History of Christianity in the United States

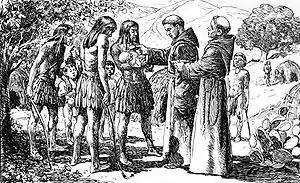
The first recorded baptism in Alta California. Taken from p. 285 of "San Juan Capistrano Mission" by Engelhardt, Zephyrin (1922). The baptisms were performed at "Los Cristianitos", "The Canyon of the Little Christians", in what is now San Diego county, just south of Mission San Juan Capistrano

Christianity was introduced to North America as it was colonized by Europeans beginning in the 16th and 17th centuries. The Spanish, French, and British brought Roman Catholicism to the colonies of New Spain, New France and Maryland respectively, while Northern European peoples introduced Protestantism to Massachusetts Bay Colony, New Netherland, Virginia colony, Carolina Colony, Newfoundland and Labrador, and Lower Canada. Among Protestants, adherents to Anglicanism, Methodism, the Baptist Church, Congregationalism, Presbyterianism, Lutheranism, Quakerism, Mennonite and the Moravian Church were the first to settle in the US, spreading their faith in the new country.